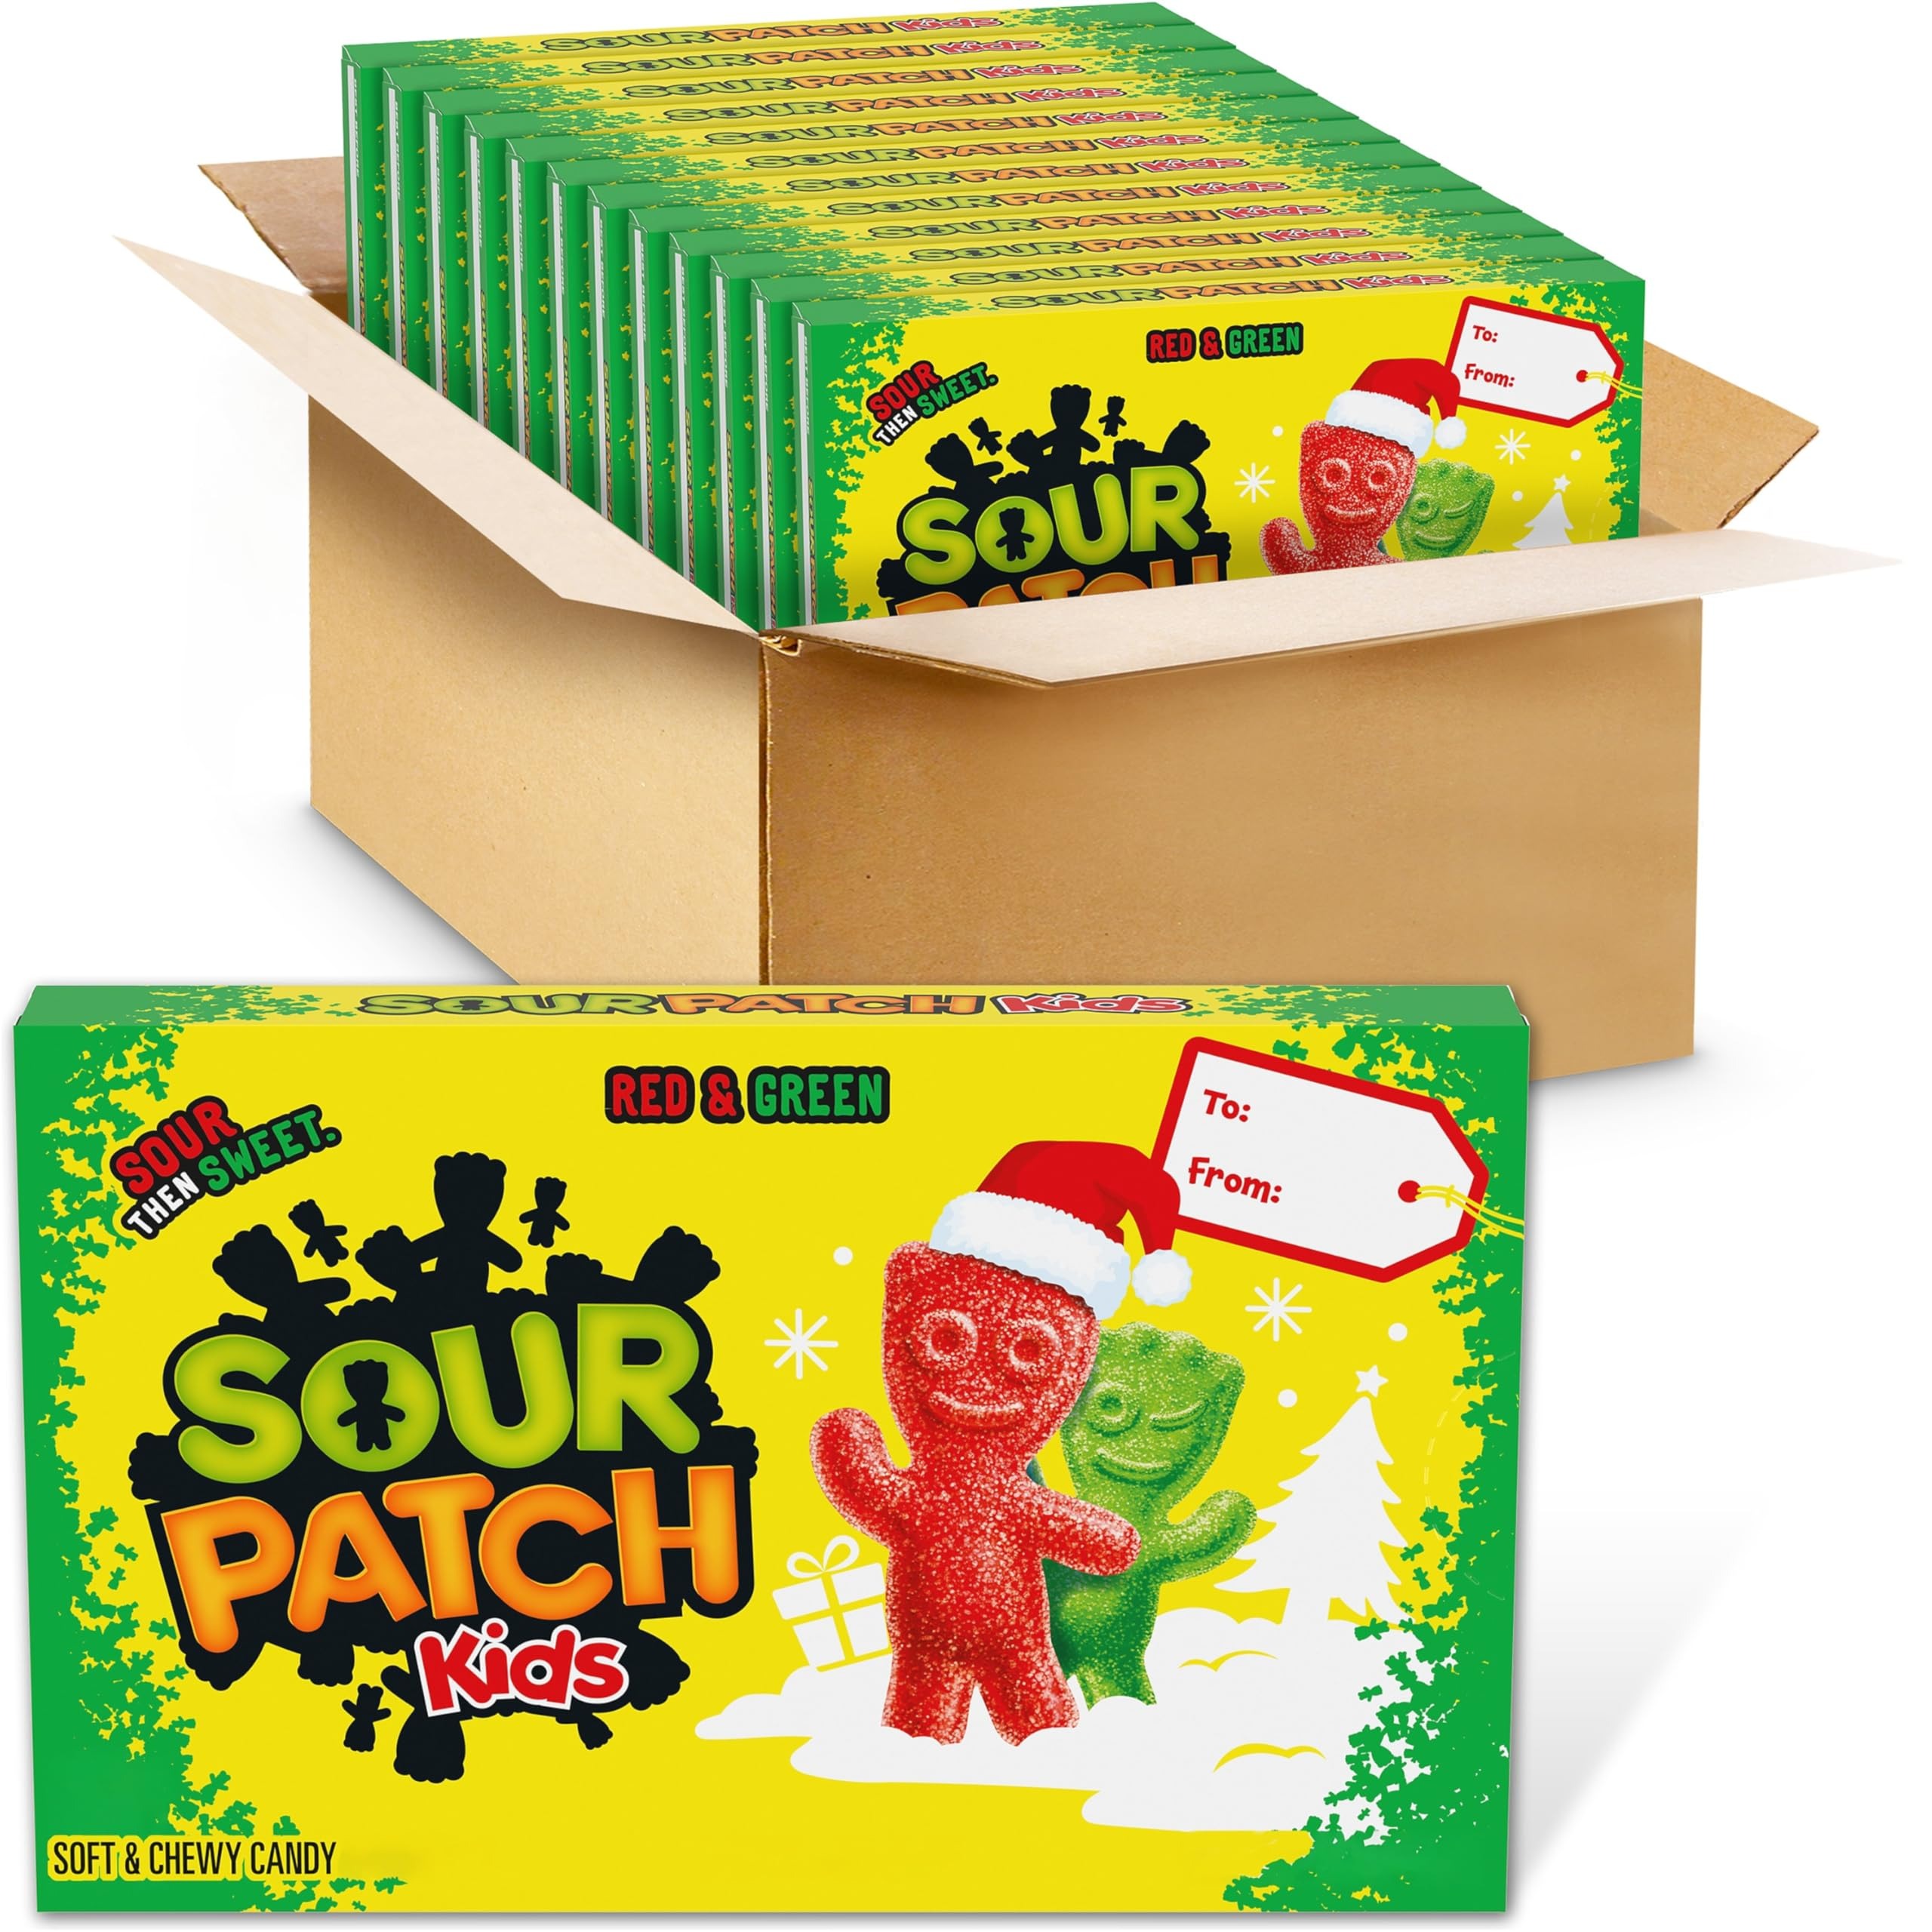
Item Name: SOUR PATCH KIDS Red & Green Soft & Chewy Holiday Candy, Bulk Candy, 12 - 3.1 oz Boxes
Bullet Point 1: Twelve 3.1 oz boxes of SOUR PATCH KIDS Red & Green Soft & Chewy Holiday Candy
Bullet Point 2: Red and green sour gummy candy that is SOUR THEN SWEET
Bullet Point 3: Traditional SOUR PATCH KIDS shape makes fun Christmas candy decorations and holiday snacks
Bullet Point 4: Perfect holiday candy stocking stuffers that are SOUR. SWEET. GONE.
Bullet Point 5: Bulk holiday candy pack is great for gifting and personal enjoyment
Value: 37.2
Unit: Ounce

Price: 15.29